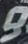
Number: 9